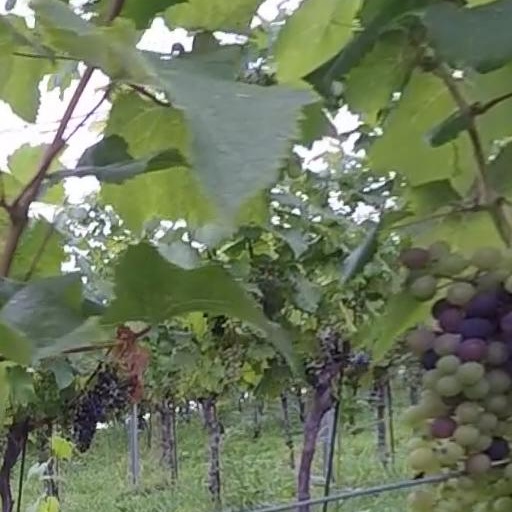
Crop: grape